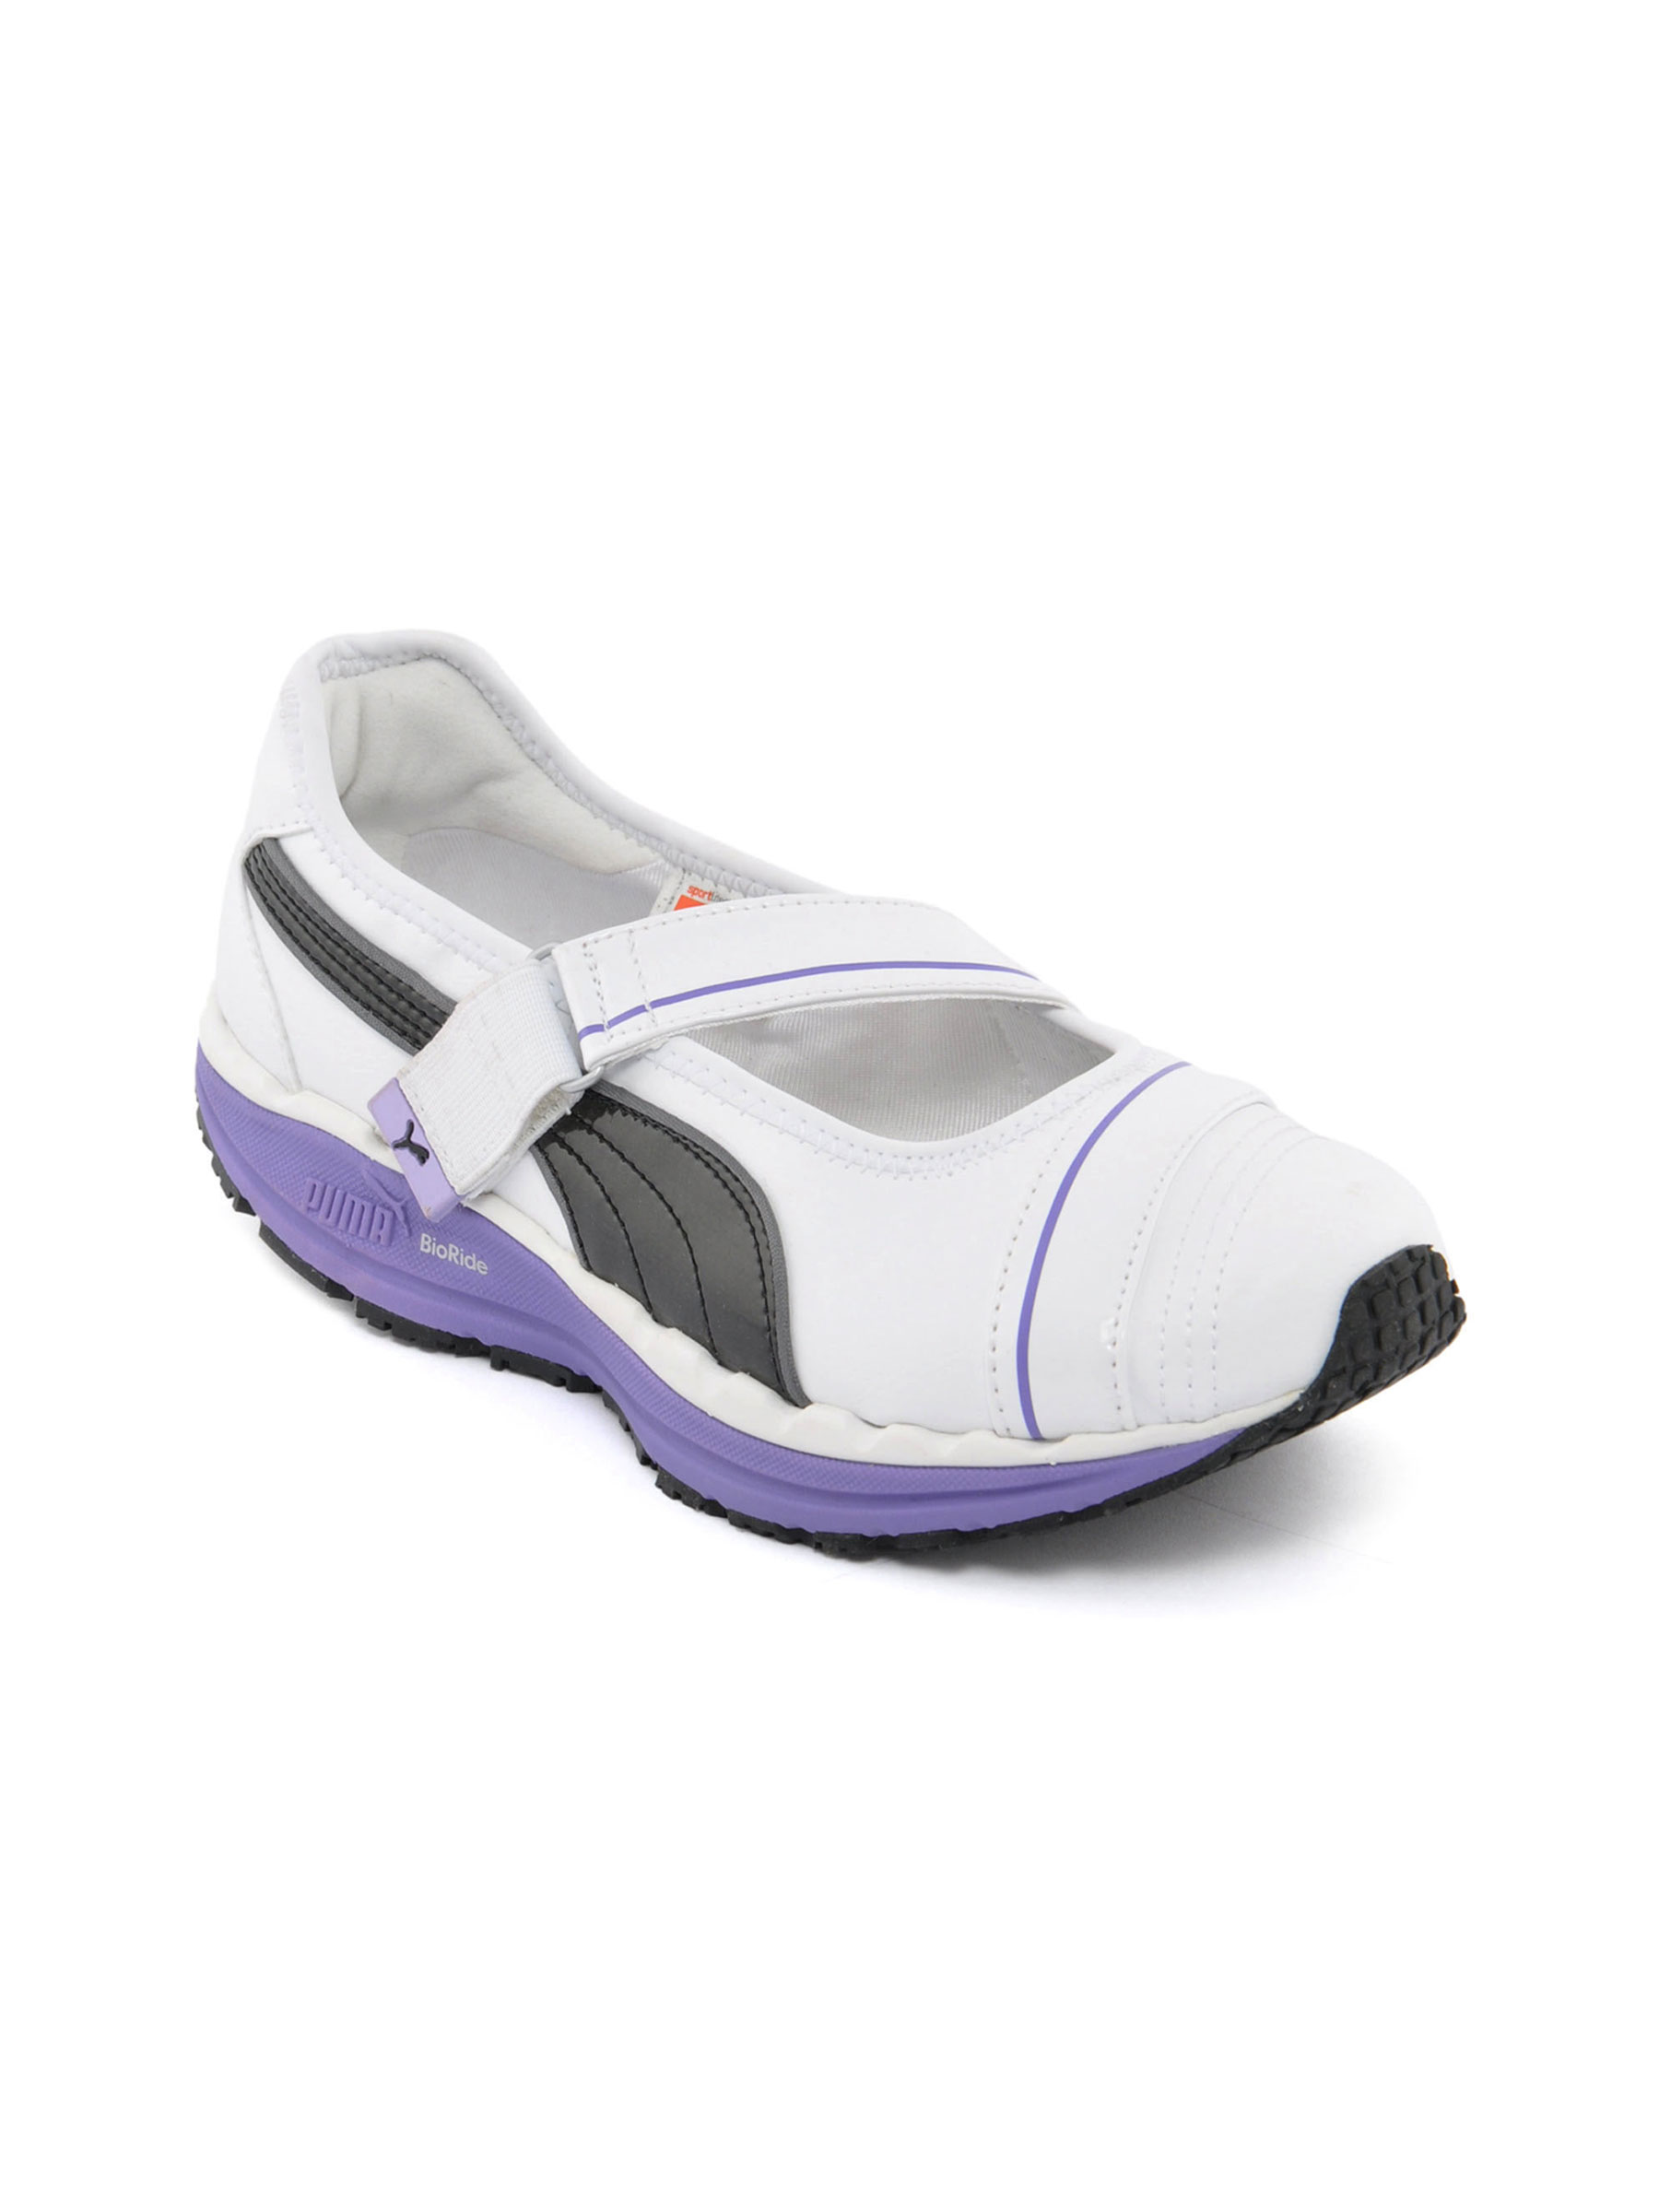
Puma Women Body Train White Sports Shoe
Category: Footwear / Shoes / Sports Shoes
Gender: Women
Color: White
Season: Fall 2011
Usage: Sports